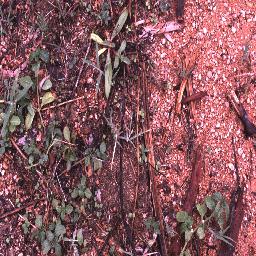
Label: negative